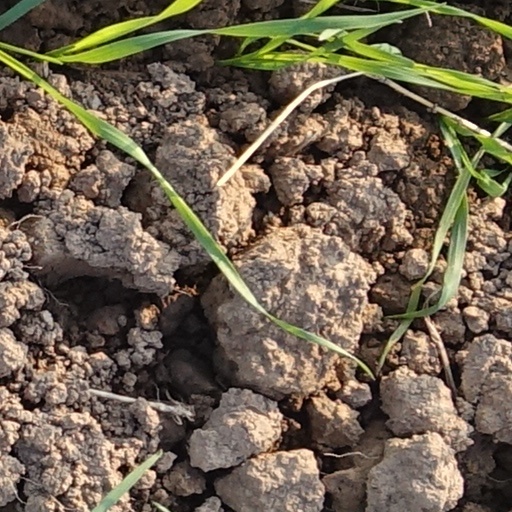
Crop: wheat